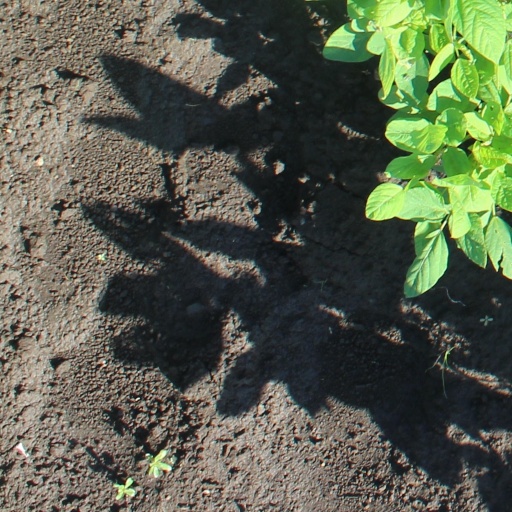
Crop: soybean